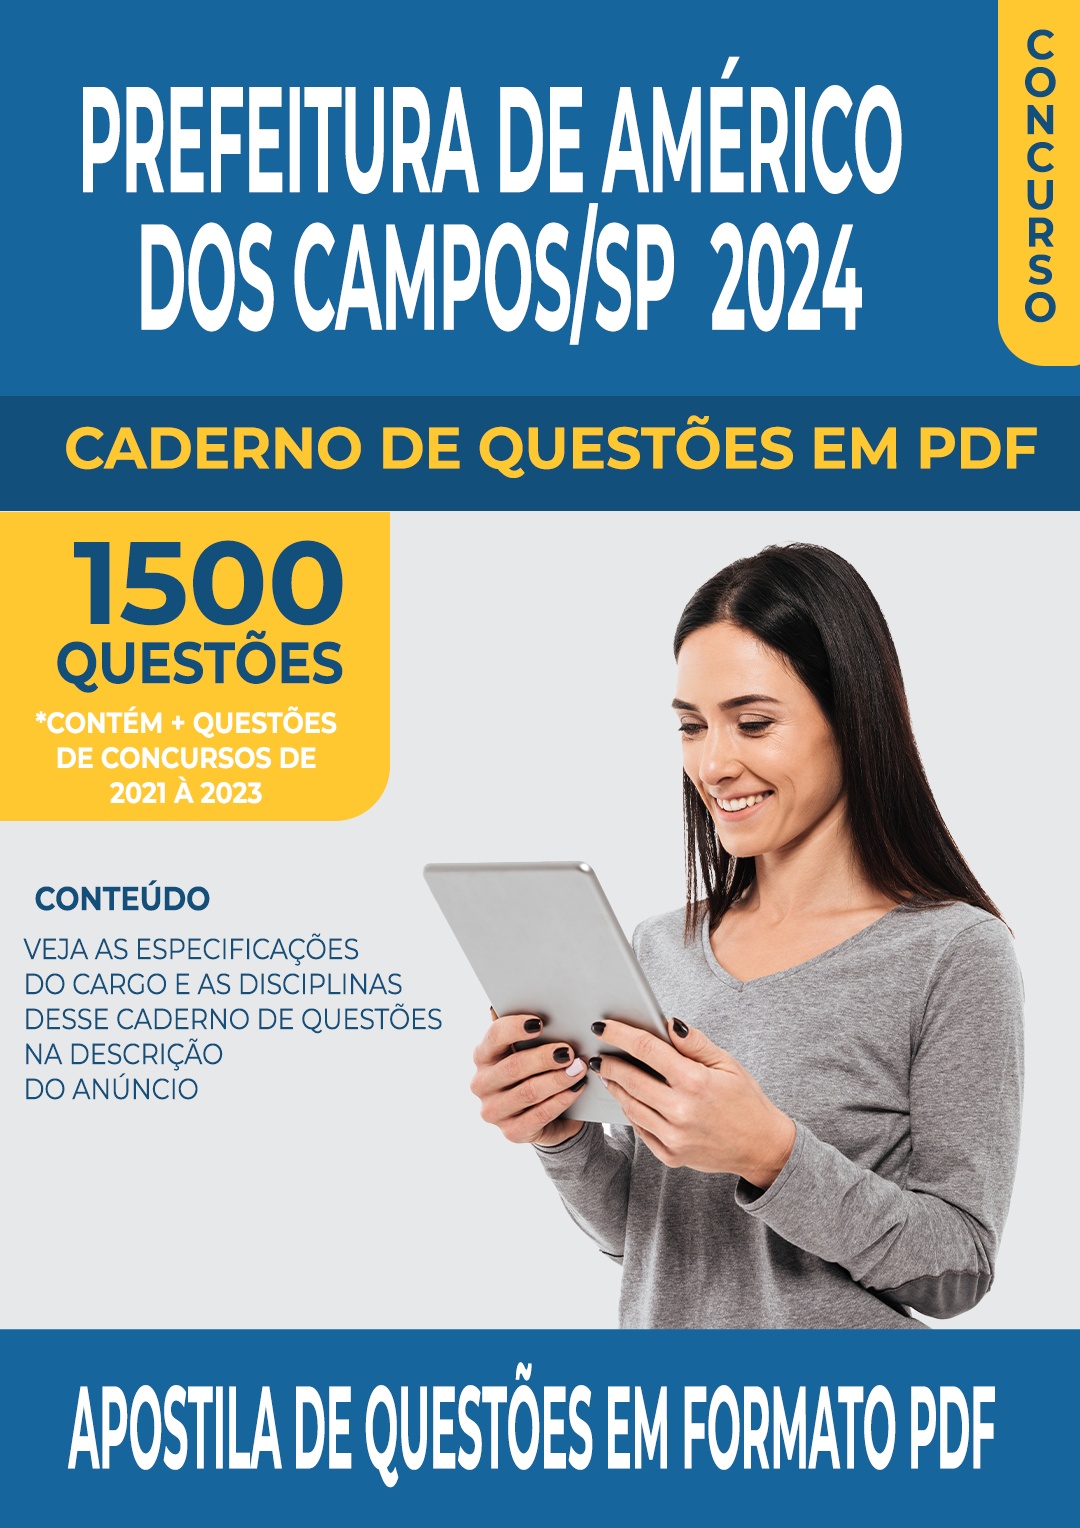
Apostila de Questões para Concurso da Prefeitura de Américo dos Campos/SP 2024 para Médico Veterinário - Mais de 1.500 Questões Gabaritadas
Apostila de Questões para Concurso da Prefeitura de Américo dos Campos/SP 2024 para Médico Veterinário - Mais de 1.500 Questões Gabaritadas Está estudando para o concurso da Prefeitura de Américo dos Campos/SP 2024 ? Aprimore os seus estudos com nossa apostila de questões que foi desenvolvida com questões que estão de acordo com o conteúdo programático desse concurso. Nossa apostila foi criada com o objetivo de facilitar o seu estudo e aumentar suas chances de aprovação no concurso. Ela foi produzida com a ajuda de Inteligência Artificial, que analisou anos de provas anteriores e identificou os assuntos mais importantes e os que mais costumam nas provas desses concursos. Com essa base de dados em mãos, cruzamos as informações e identificamos as questões mais relevantes e incluímos aqui para você estudar para esse concurso. Com a nossa apostila, você poderá estudar de forma mais eficiente, concentrando seus esforços nos assuntos que realmente importam e economizando tempo na preparação. Ela contempla mais de 1.500 questões distribuídas entre as disciplinas abaixo: Disciplinas de Conhecimentos Gerais Disciplinas de Conhecimentos Específicos Brindes Exclusivos Compre a apostila e ganhe brindes exclusivos. Veja abaixo: Acesso ao nosso banco de provas oficiais de concursos com mais de 50.000 provas Acesso ao nosso banco de mapas mentais com mais de 300 mapas para concursos Como Você Receberá o Produto ? Nossa Apostila é Digital em Formato PDF . Após a confirmação do pagamento (em segundos), você receberá um e-mail automático do sistema com o link para acessar todo o material e os brindes, que também são em formato PDF. Em alguns casos esse e-mail com o link de acesso pode parar na sua caixa de spam ou lixeira , portanto pedimos sua atenção para sempre verificar nestes locais ao confirmar sua compra. f
Brand: Loja123shop
Category: Services > Professional Services